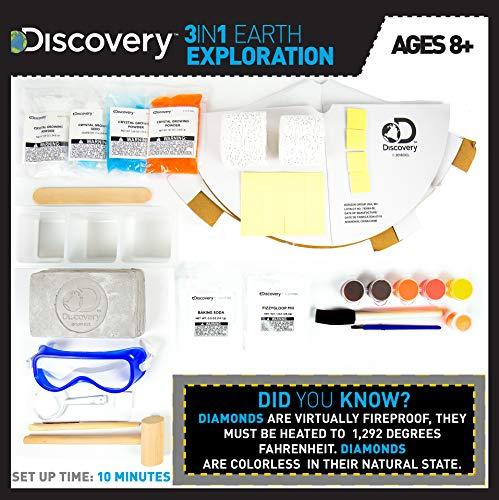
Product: Discovery Layers of The Earth Geology Sand Dig Kit by Horizon Group USA, 3-in-1 Earth Exploration
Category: Toys & Games | Learning & Education | Science Kits & Toys
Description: Excavate and educate: excavate and identify 11 precious gemstones, then learn how real geologists use Streak plates to identify the true color of a stone.
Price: $19.99
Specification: ProductDimensions:18.5x10x15inches|ItemWeight:2.56pounds|ShippingWeight:2.55pounds(Viewshippingratesandpolicies)|ASIN:B07G7XJ9DB|Itemmodelnumber:765940899717|Manufacturerrecommendedage:6months-13years